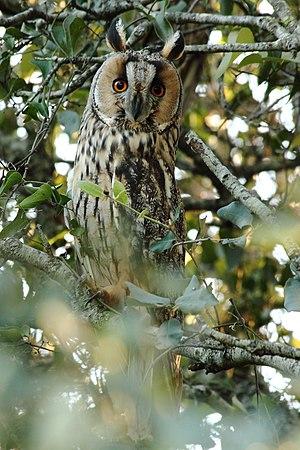
Hibou moyen-duc